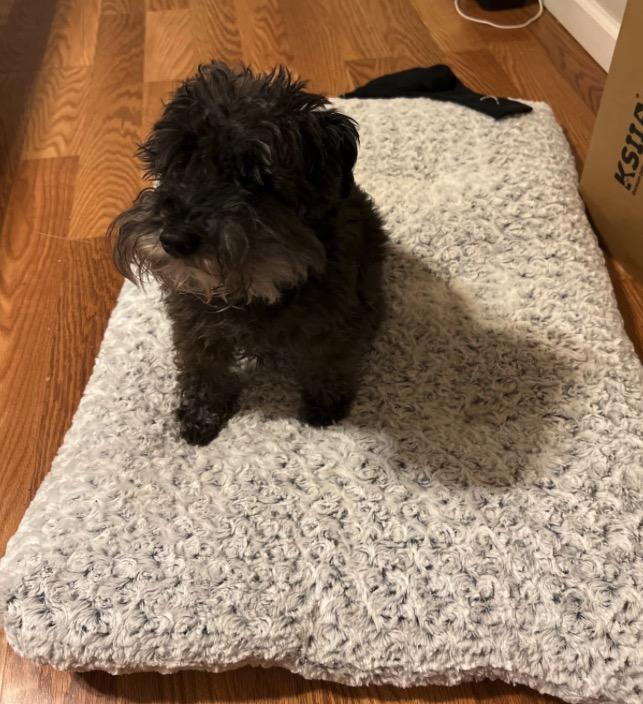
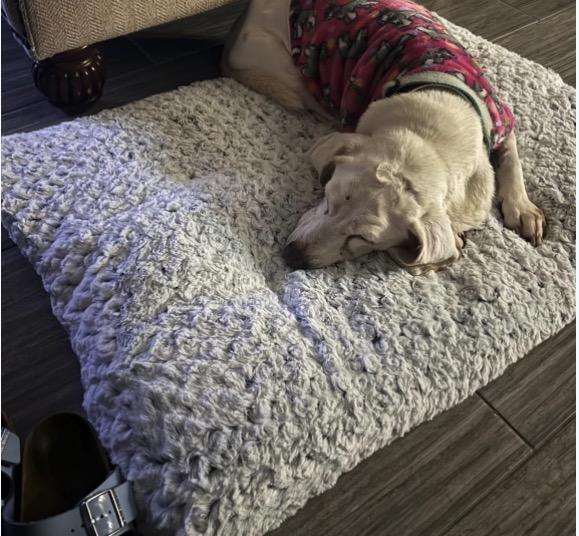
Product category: misc
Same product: yes